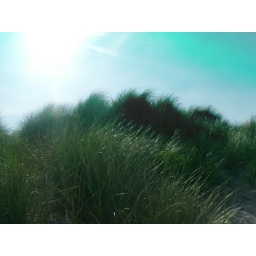
sand duness howth beach near summit